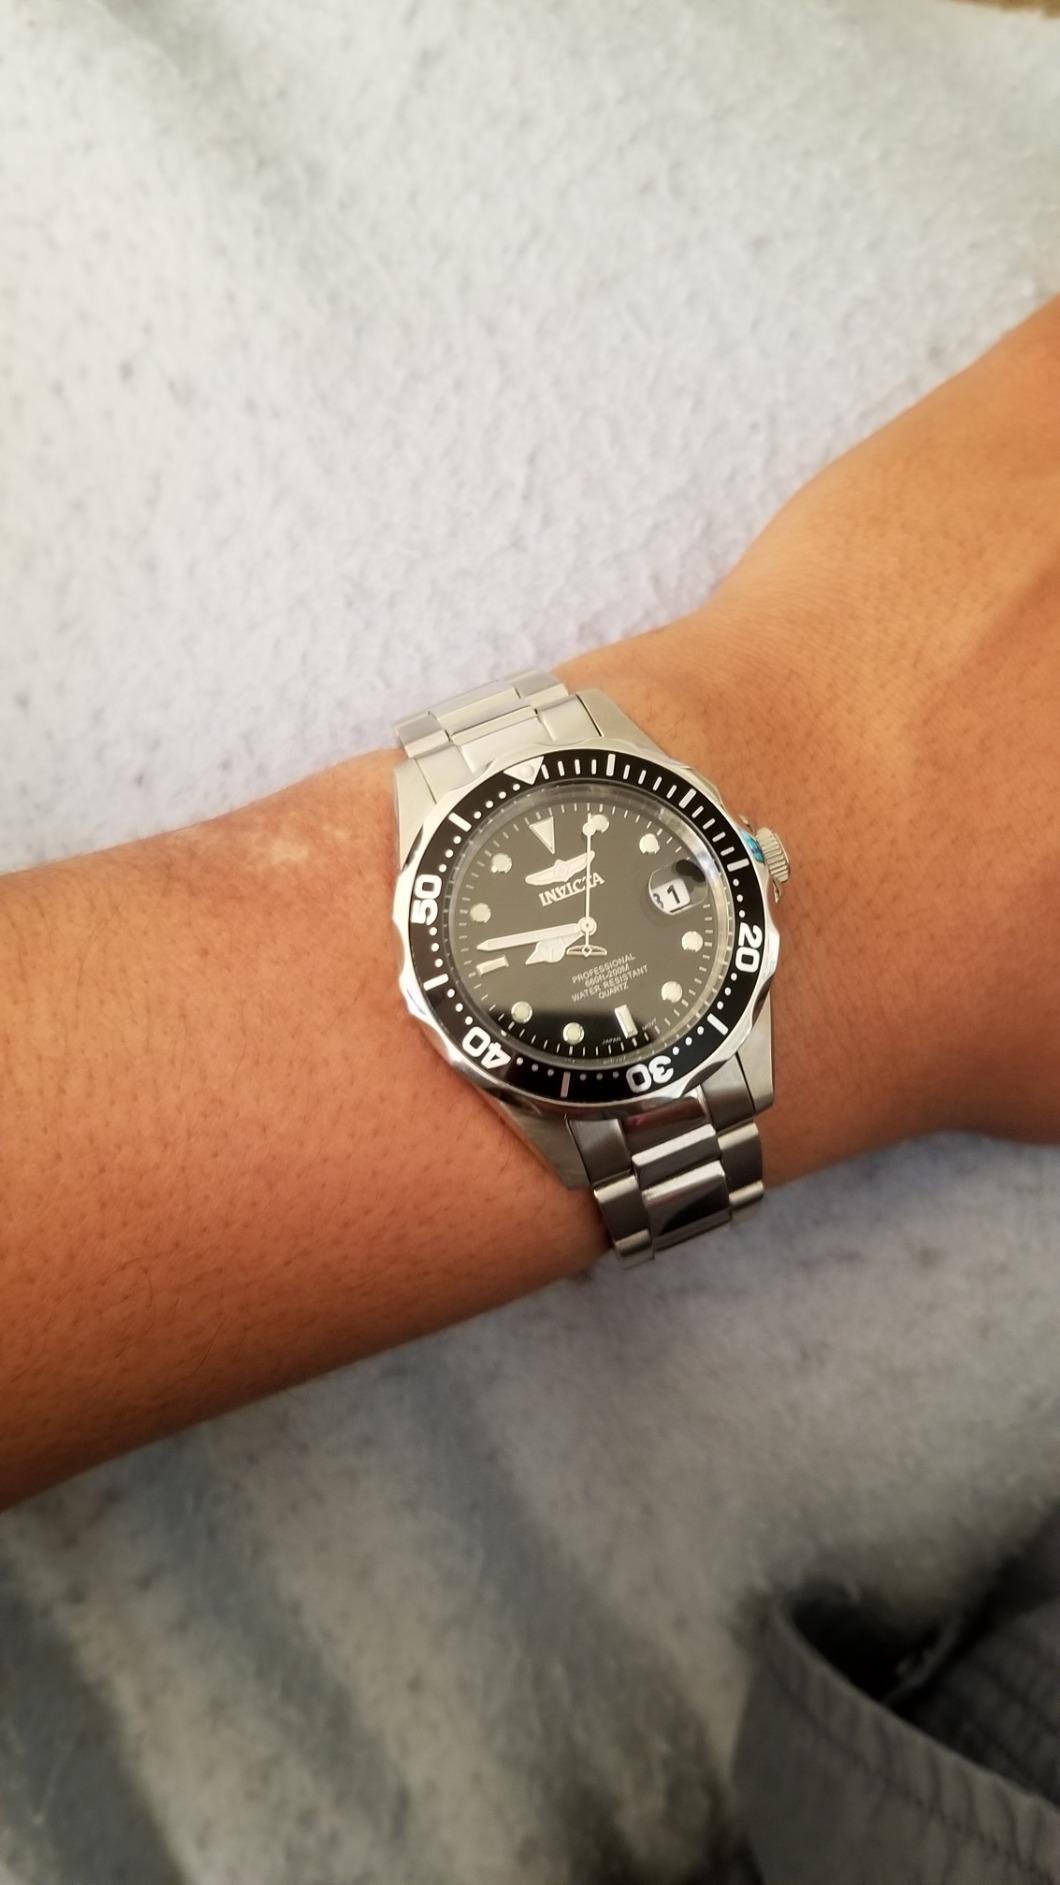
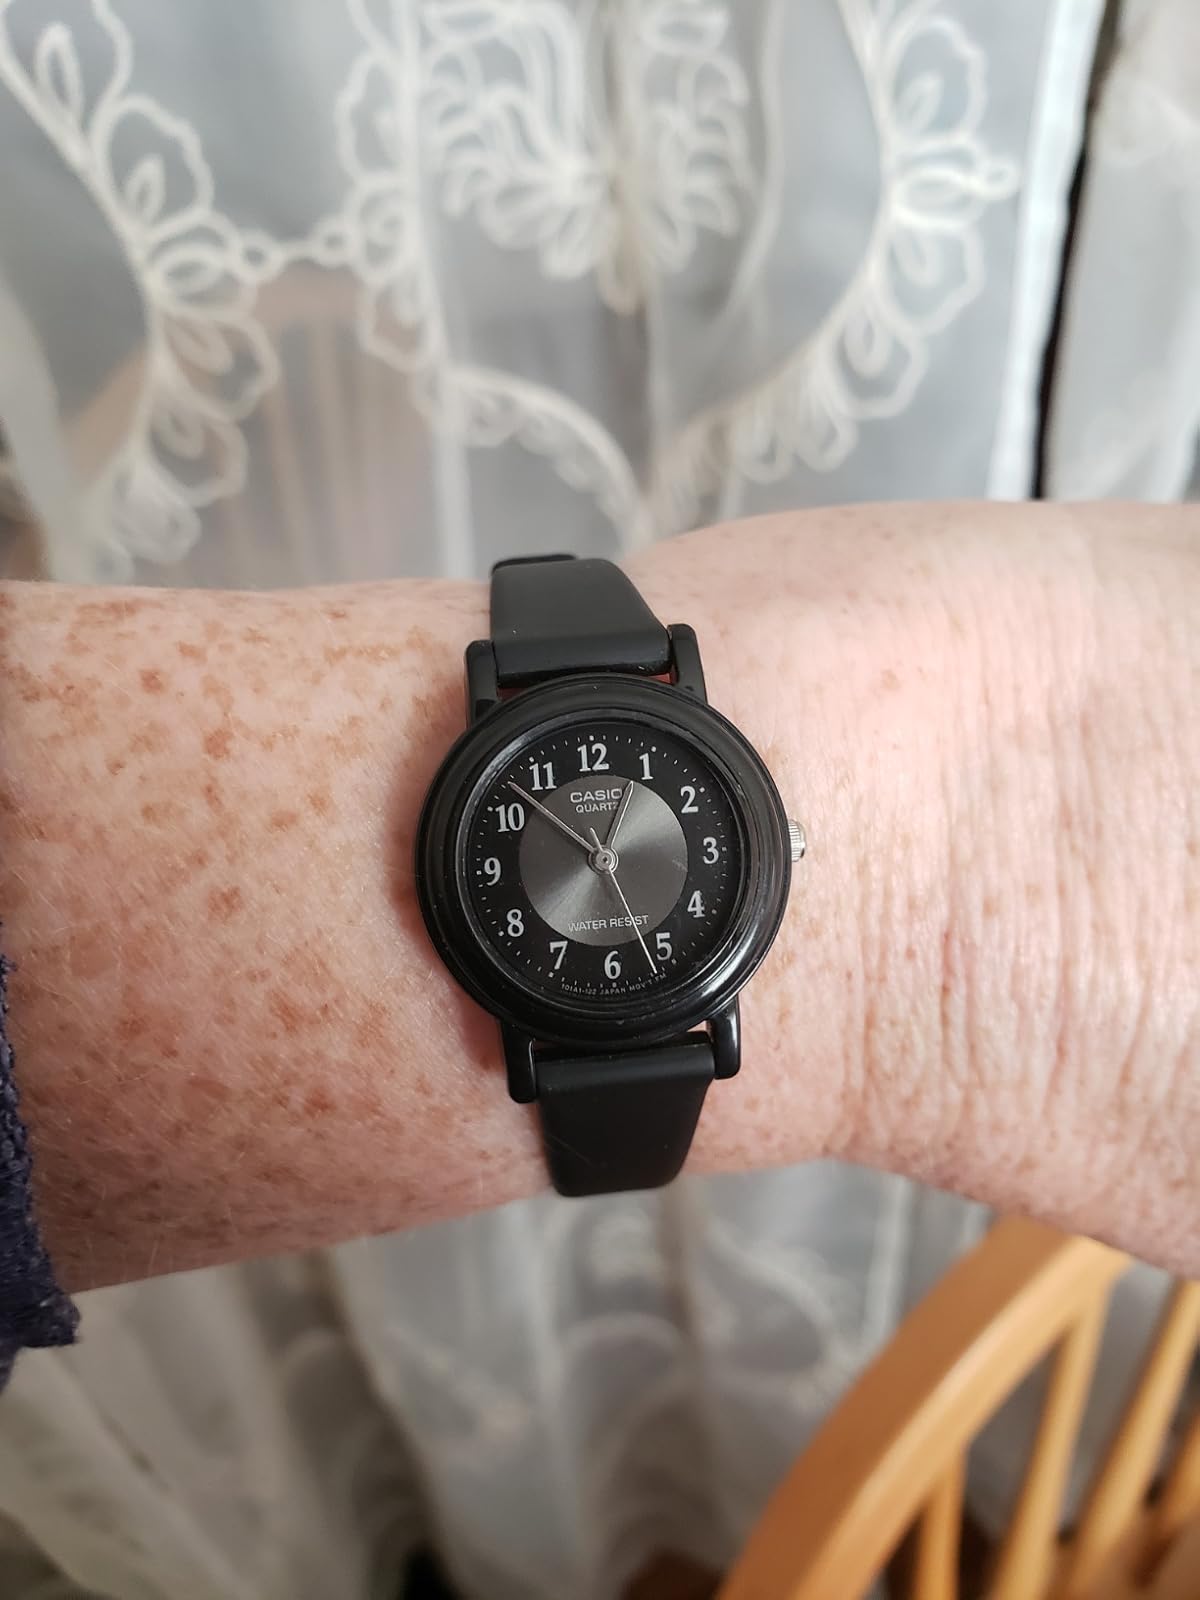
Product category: accessories_watch
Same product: no